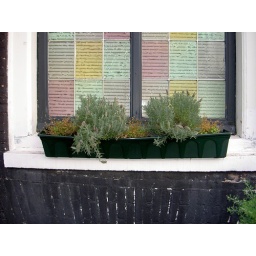
Colored glass window panes in Amsterdam. Rosemary herb growing in a window box.